Belerion

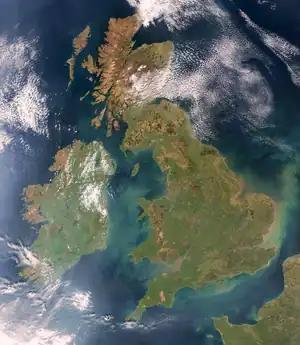
Satellite image of the British Isles. Pytheas described Britain as a triangle with three principal extreme points in the north, east and southwest.

Pytheas (via Diodorus) is not specific about the location of Belerion except that it was a promontory (ἀκρωτήριον) described in general terms in a similar way to Κάντιον (Kent) or Ὄρκαν (northern tip of Scotish mainland, now only surviving in the toponym for Orkney), and that its inhabitants produced tin that was sailed to Ictis and transported to Massalia via continental Gaul. The only places in the British Isles that produced tin were modern counties of Devon and Cornwall. In Ptolemy's Geography Belerion is an alternative (possibly archaic) name for Lands End.